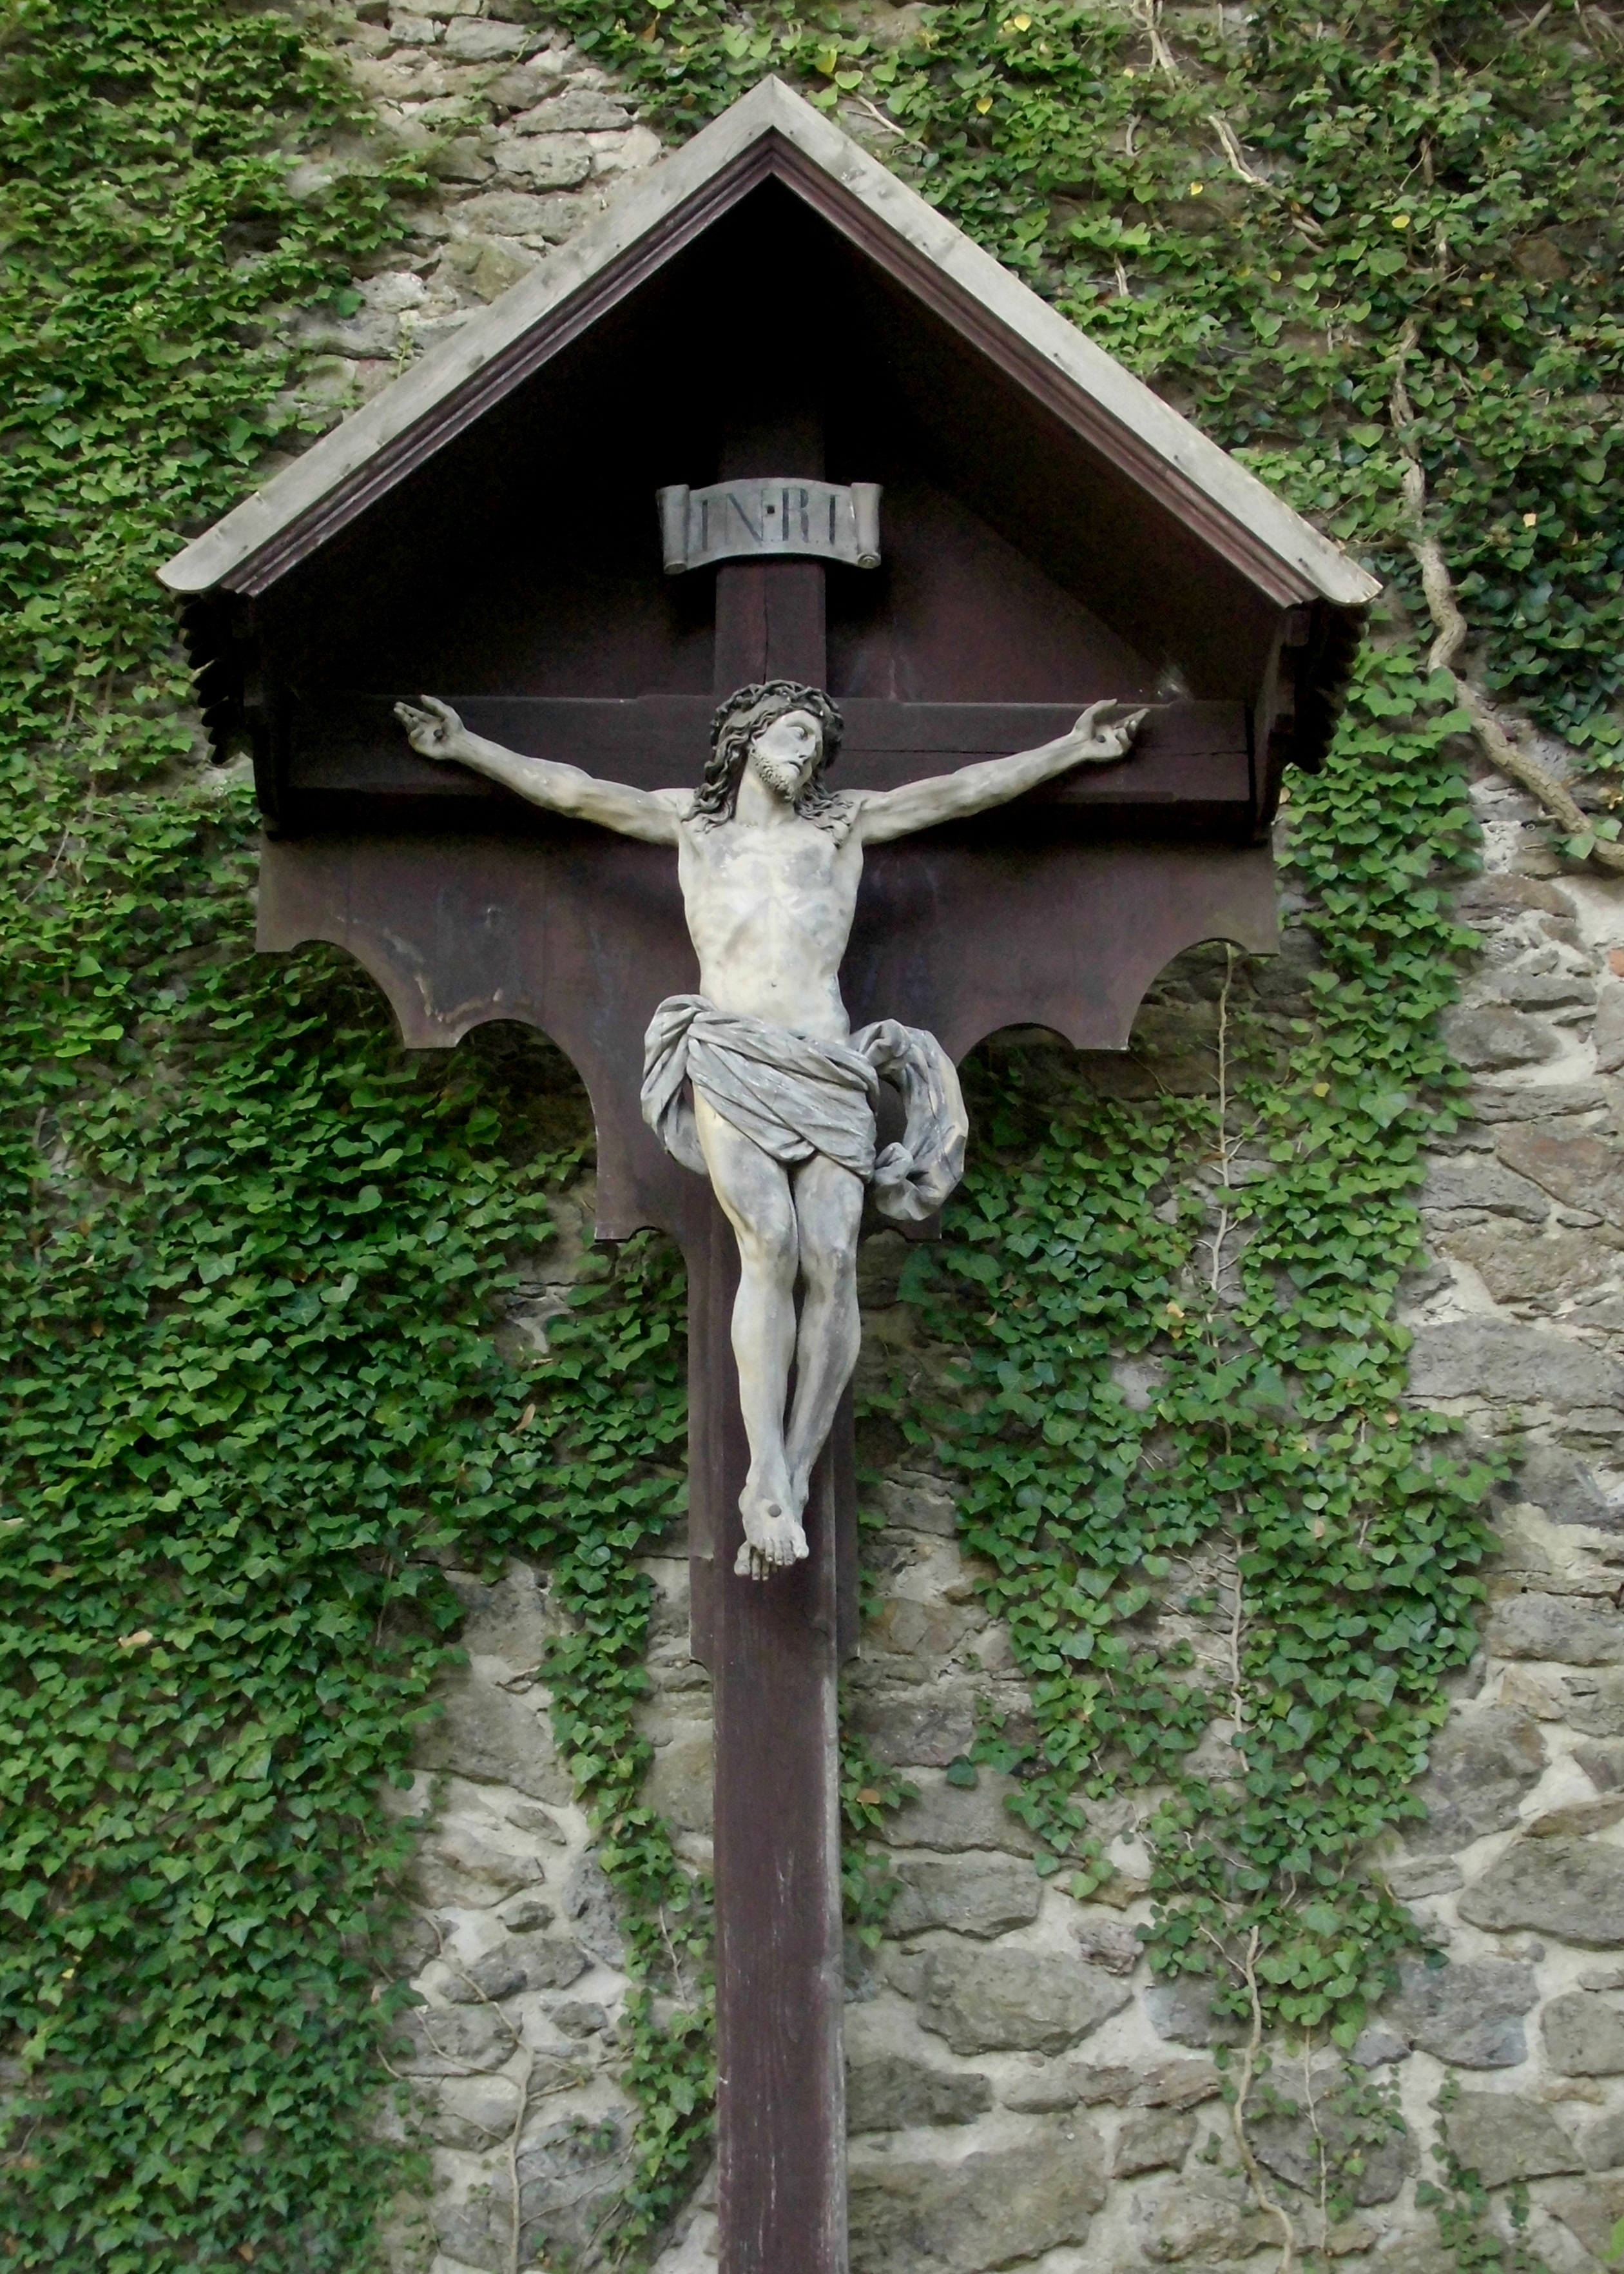
symbol, religion, chapel, cross, christian, fig, christ, shrine, jesus, christianity, saxony, count's cemetery, lichtenwalde